At a Distance, Spring Is Green

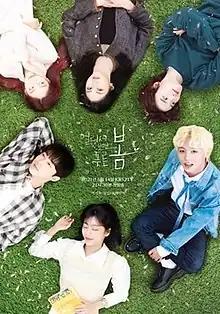
Promotional poster

At a Distance, Spring Is Green is a 2021 South Korean television series adapted from the webtoon of the same name. It aired on Mondays and Tuesdays at 21:30 (KST) from June 14 to July 20, 2021 on KBS2. It is available to stream internationally on Viki and iQiyi (exclusively for South Eastern Asian regions).